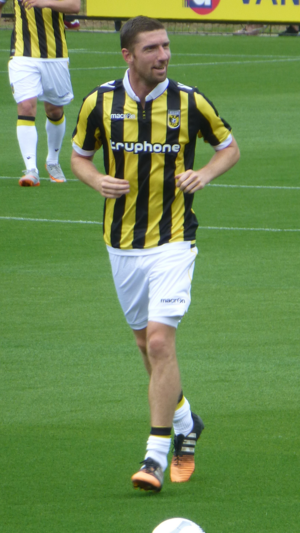
Arnold Kruiswijk est un footballeur néerlandais né le 2 novembre 1984. Il joue au poste de défenseur dans le club du Vitesse Arnhem.